2008 Kosovo declaration of independence

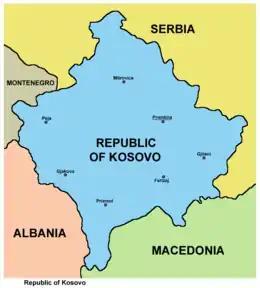
Map of the Republic of Kosovo

The Province of Kosovo took shape in 1945 as the Autonomous Region of Kosovo and Metohija within Socialist Yugoslavia, as an autonomous region within the People's Republic of Serbia. Initially a ceremonial entity, more power was devolved to Kosovan authorities with each constitutional reform. In 1968 it became the Socialist Autonomous Province of Kosovo and in 1974, a new Yugoslav constitution enabled the autonomous province to function with some elements of self-governance including an assembly, government and a right to its own constitution. Increasing ethnic tension throughout Yugoslavia in the late 1980s amid rising nationalism among its nations eventually led to a decentralised state: this facilitated Serbian President Slobodan Milošević's effective termination of the privileges awarded to the Kosovar assembly in 1974. The move attracted criticism from the leaderships of the other Yugoslav republics but no higher authority was in place to reverse the measure. In response to the action, the Kosovo Assembly voted on 2 July 1990 to declare Kosovo an independent state, and this received recognition from Albania. A state of emergency and harsh security rules were subsequently imposed against Kosovo's Albanians following mass protests. The Albanians established a "parallel state" to provide education and social services while boycotting or being excluded from Yugoslav institutions.